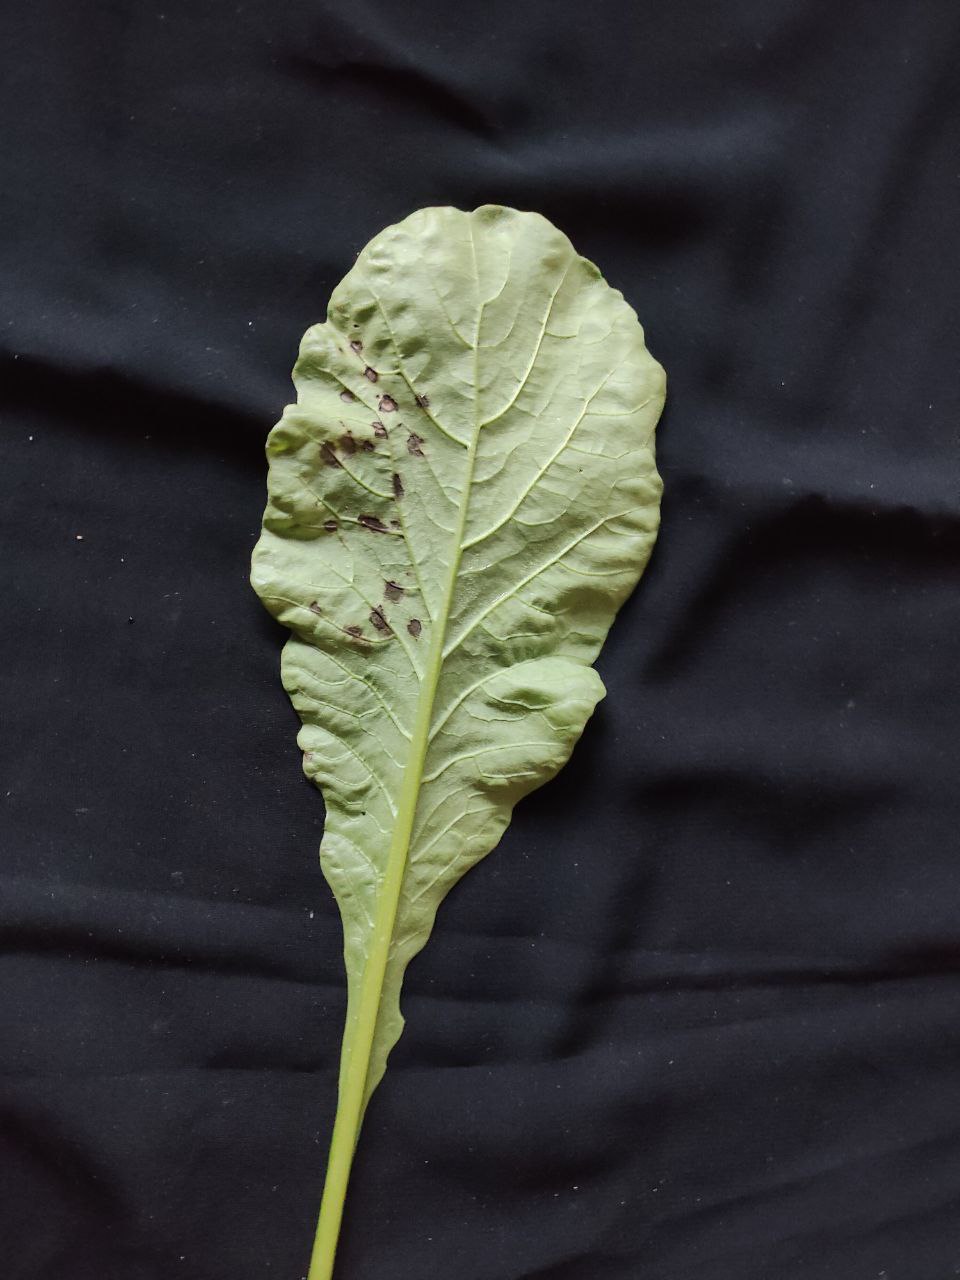
Label: Black leaf spot